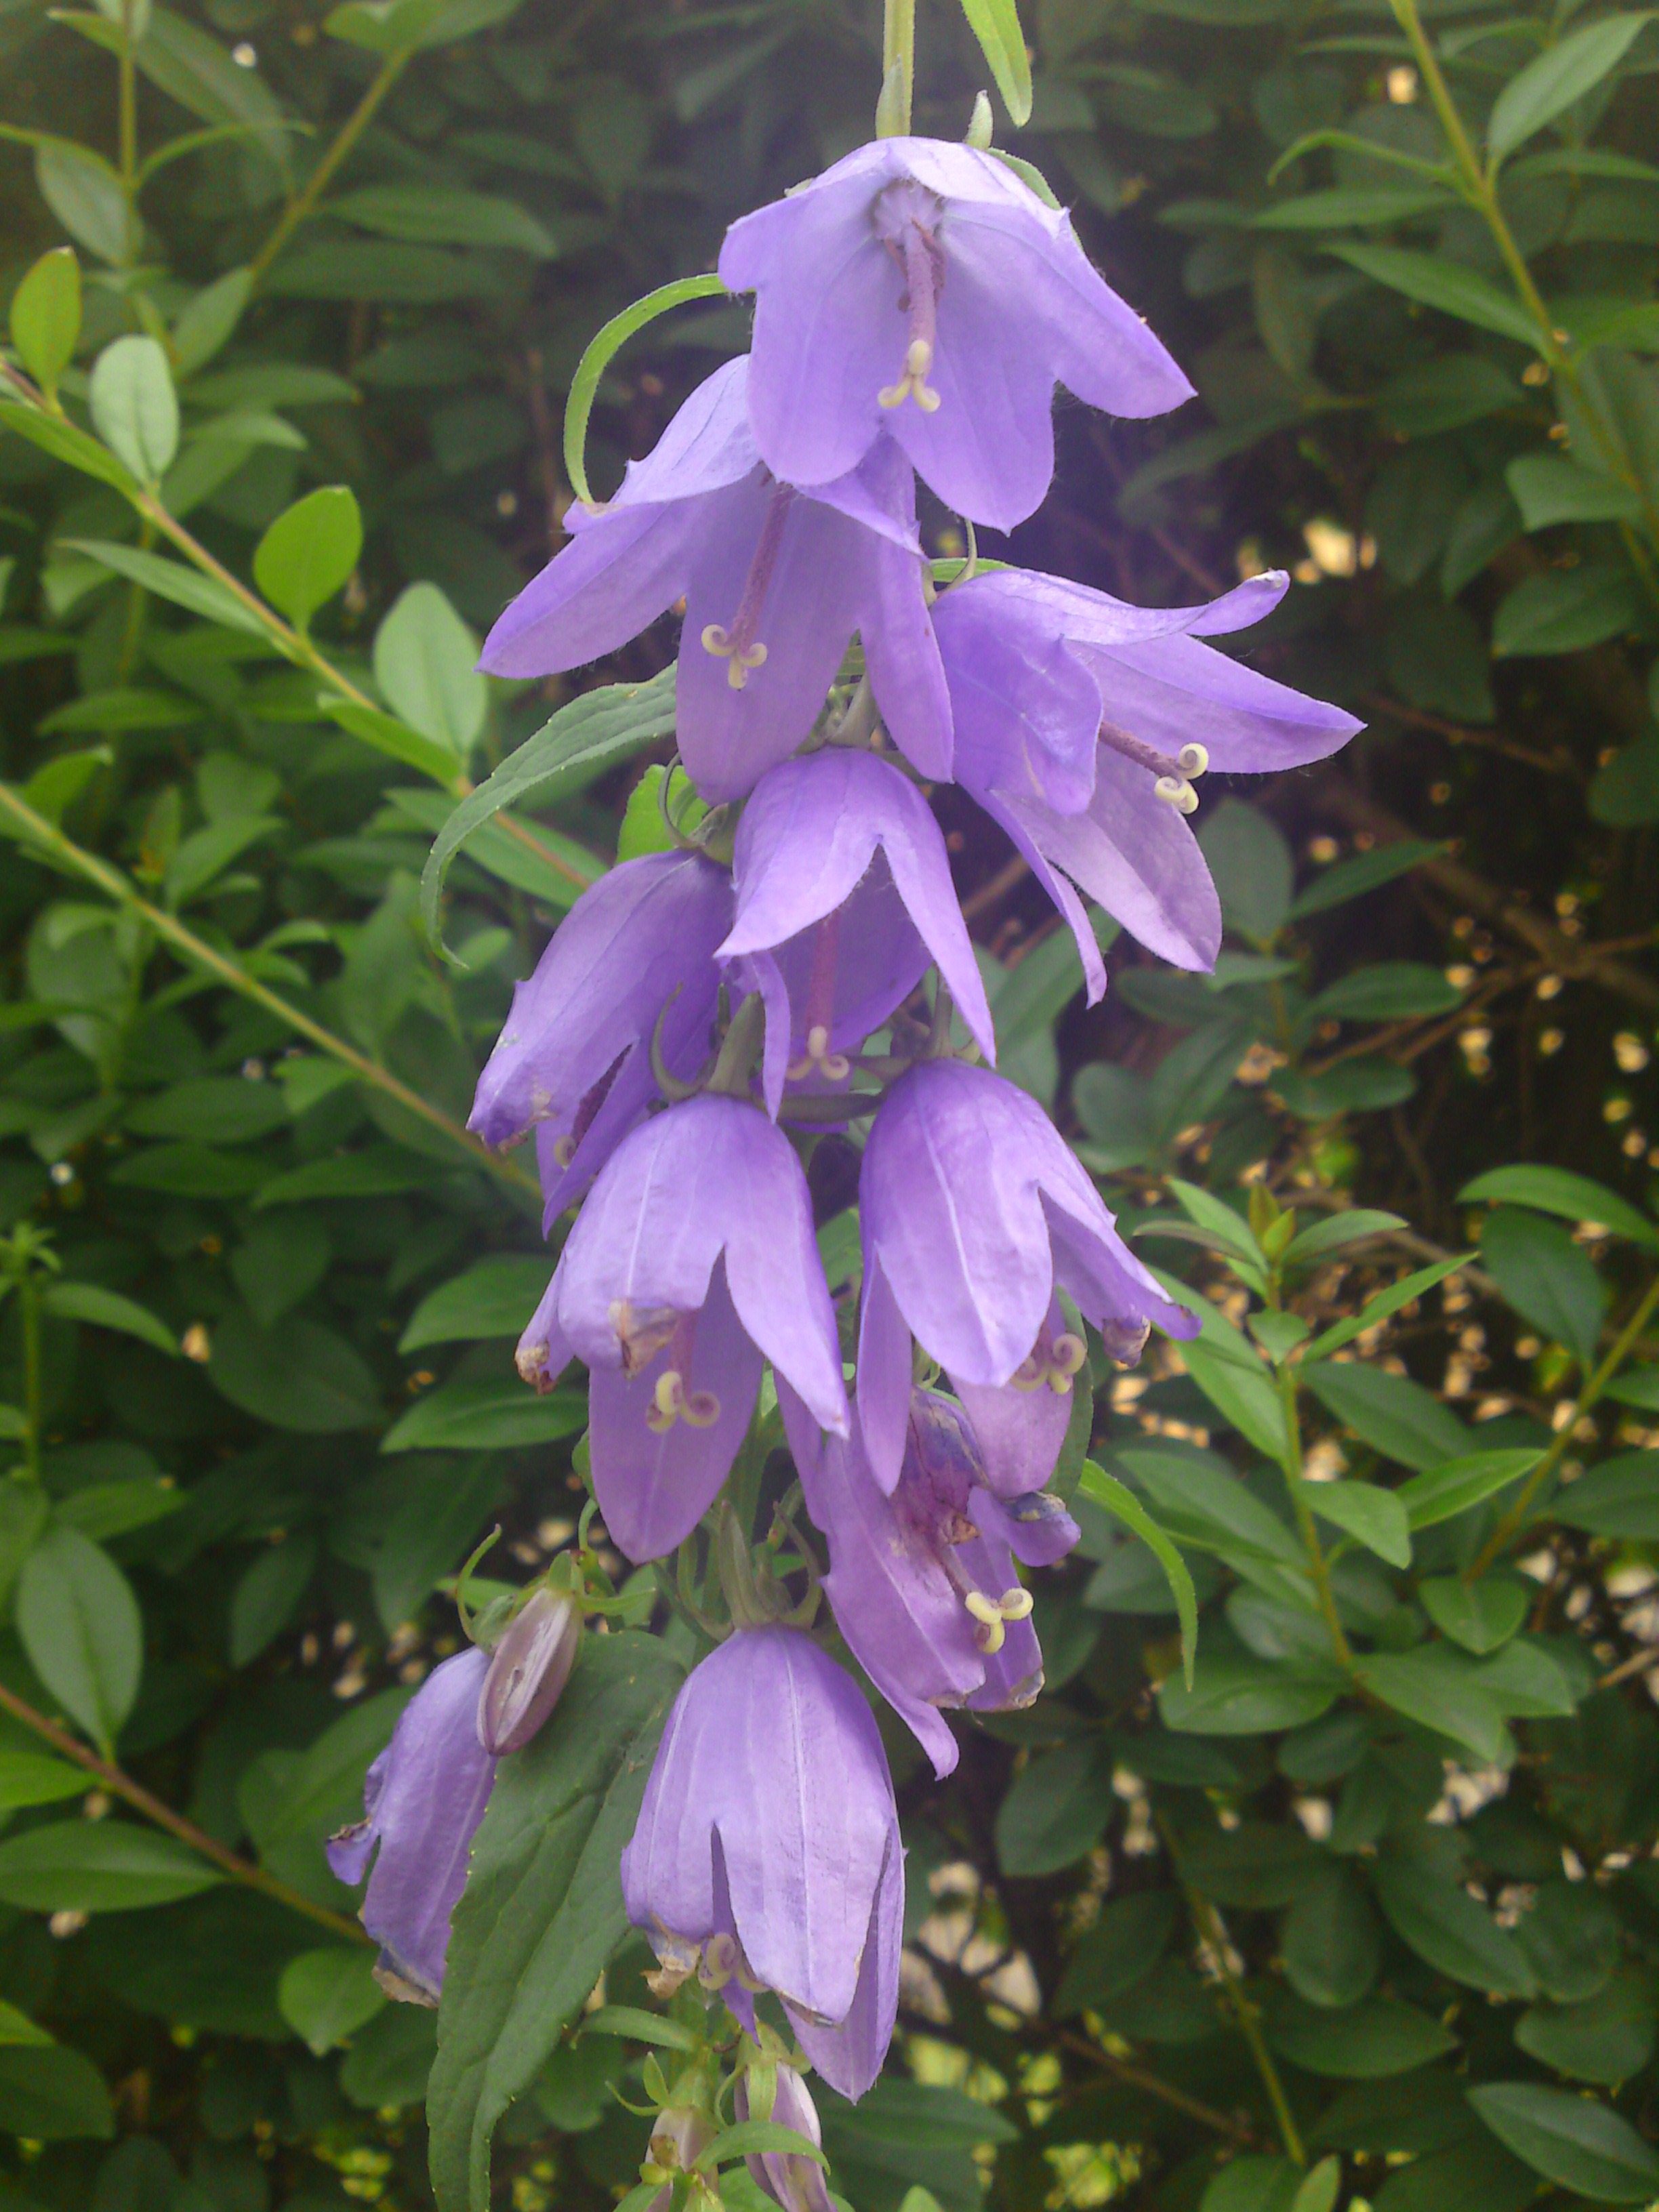
plant, flower, purple, botany, flora, wild flower, wildflower, clematis, bellflower, flowering plant, bellflower family, land plant, colorado blue columbine